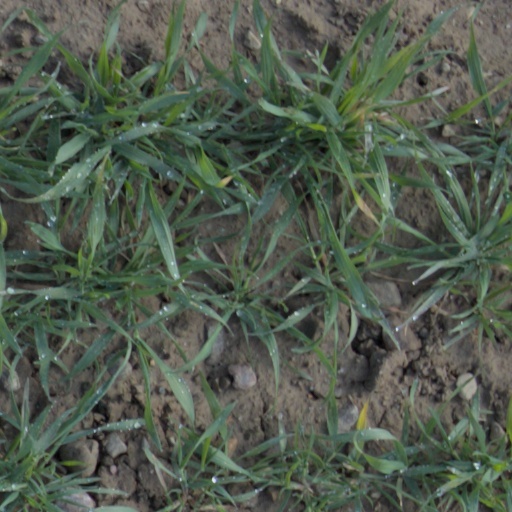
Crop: wheat